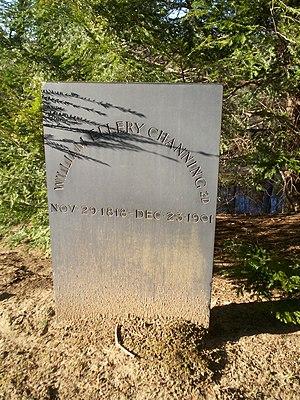
William Ellery Channing, né le 29 novembre 1818 à Boston et mort le 23 décembre 1901 à Concord dans le Massachusetts, est un poète transcendantaliste américain.